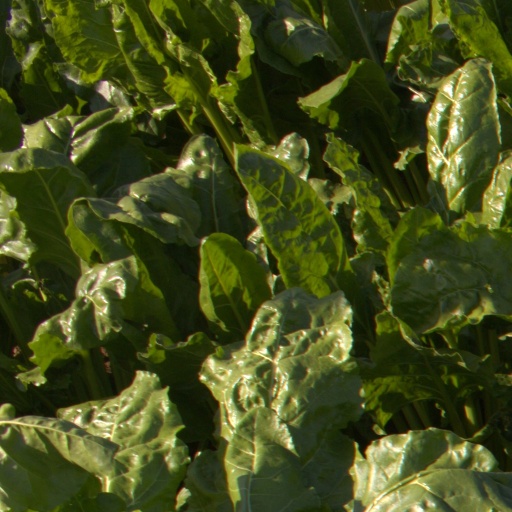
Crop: sugar beet